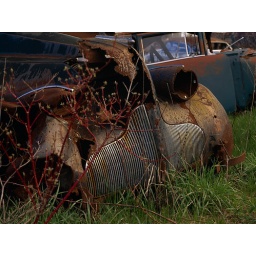
Front grill of a rusting antique car in grass field